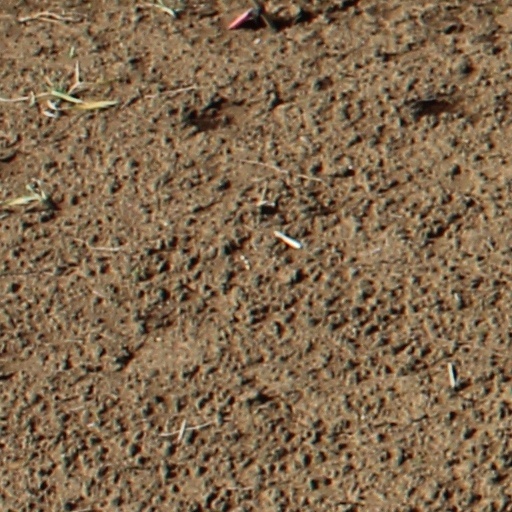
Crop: wheat